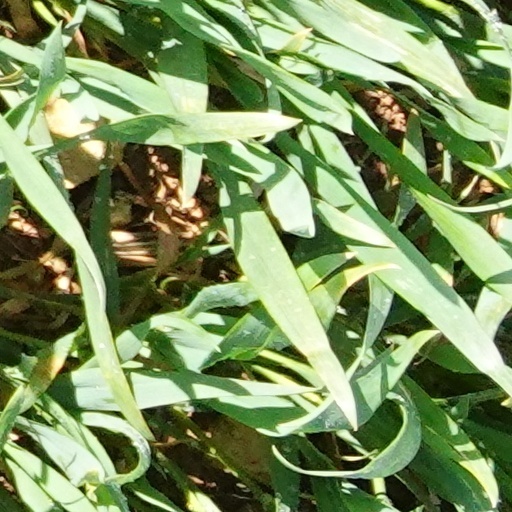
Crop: wheat